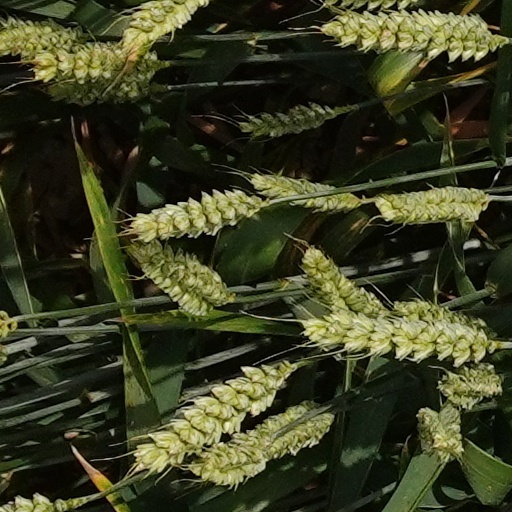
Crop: wheat